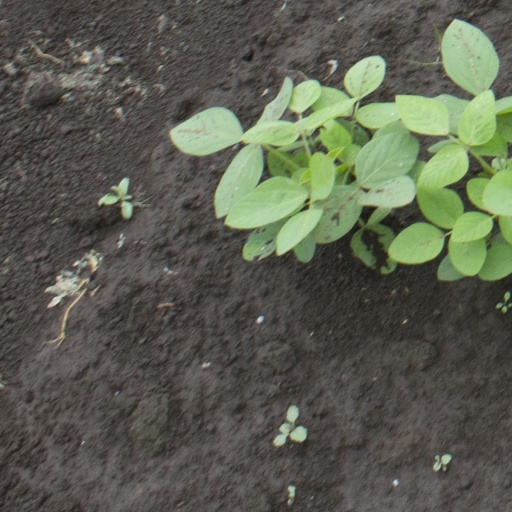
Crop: soybean